Battle of Balaclava

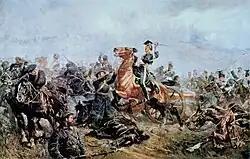
"Into the Valley of Death" by John Charlton. The 17th Lancers ('the Death or Glory Boys') reach the Russian guns.

The British delivered their first volley at long range and failed to fell a single Russian. A second volley thundered, supported by fire from guns of Barker's battery and those of the Marines. This caused the Russians to swerve to their left, which Campbell took as an attempt to turn his right. He sternly checked an inclination to charge with the bayonet, and instead threw forward the 93rd's right-hand, grenadier company, under Captain Ross. This delivered a third volley which decided the issue. Barely five minutes after it had begun the Ingermanland Hussars were in retreat, and heading towards the Causeway Heights: the Russian commander of the brigade had reasoned that such a small, unsquared line of British infantry could not hope to hold out a cavalry charge, therefore there must be a larger force behind them. It was not until later accounts that Russell's 'thin red streak' became the famous 'Thin Red Line'.